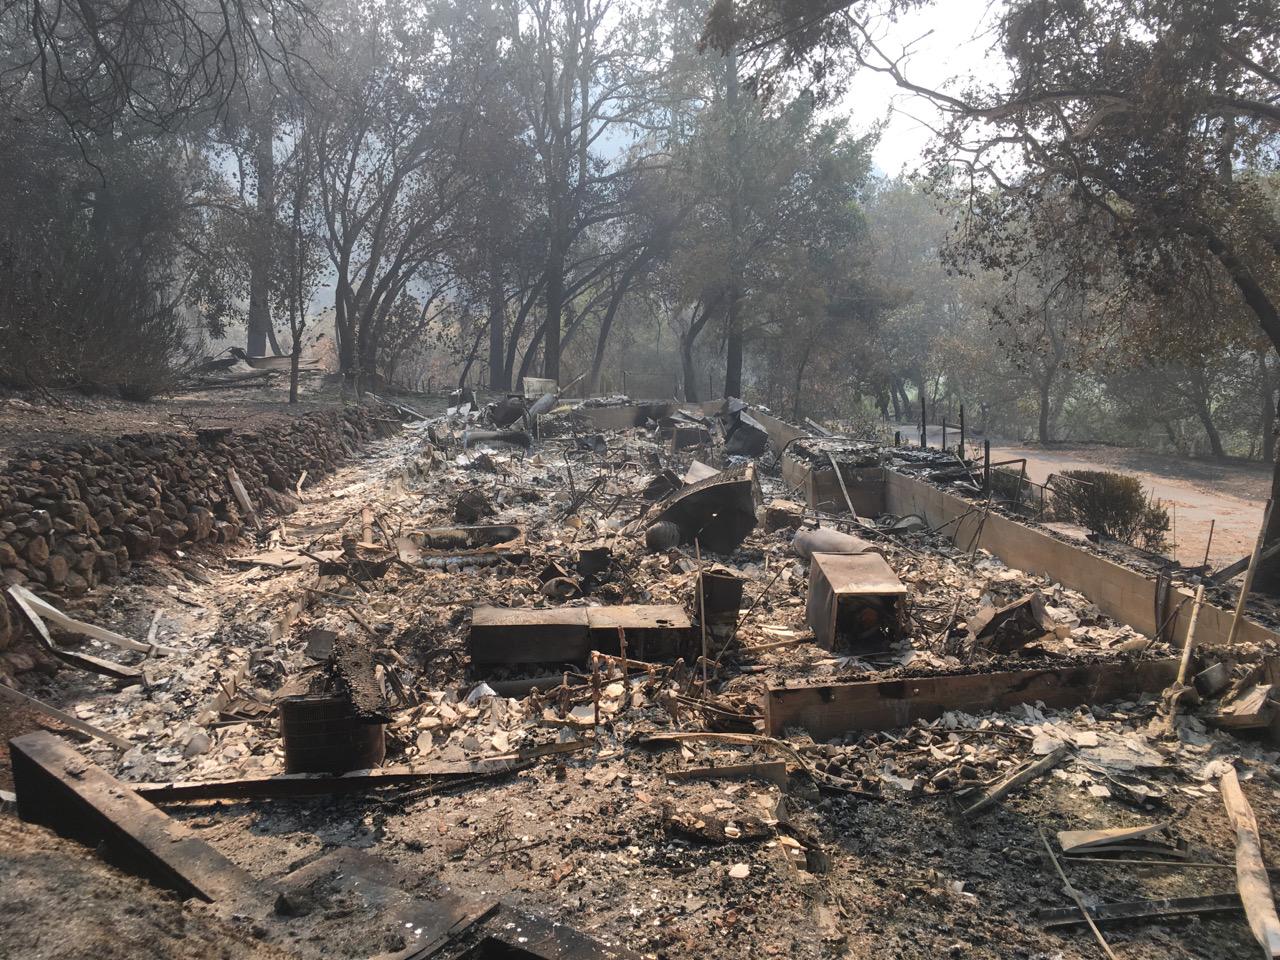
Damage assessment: destroyed